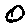
Label: 0